Monocular

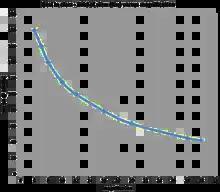
Chart of field of view (m @ 1000m) versus magnification based on best-in-class data

Eye relief is a particularly important (but often overlooked) parameter for spectacle wearers, if the full field of view is to be visible. Although magnification, objective lens diameter, and field of viewn(either in degrees or m @1000m) are often shown on the body of the monocular, eye relief virtually never is (except, perhaps, to say "long eye relief" or "LER"). Early optics tended to have short eye relief, (sub-10mm) but more contemporary designs are much better. At least 15mm is desirable—ideally near 20mm—for spectacle wearers. (See table of eye reliefs below noting the best in class, Opticron 5×30 at 25mm and Opticron 8×42 DBA, at 21mm). Eye relief can seriously compromise the field of view if too short, so even if an optic has a good field of view specification, without an accompanying long eye relief, the benefit of the wide view will not be obtained (again, only applying to spectacle wearers). The eye lens diameter can greatly facilitate good eye relief. The photograph below shows a comparison between two 8× monoculars. The one on the left, typical of a 1980s-design, features a relatively small eyepiece lens diameter (11mm) and eye relief (<10mm). The one on the right is from 2016, featuring a comparatively larger eyepiece diameter (24mm) and eye relief (~15mm). This large eyepiece lens not only helps eye relief, but also helps to create a wider field of view.